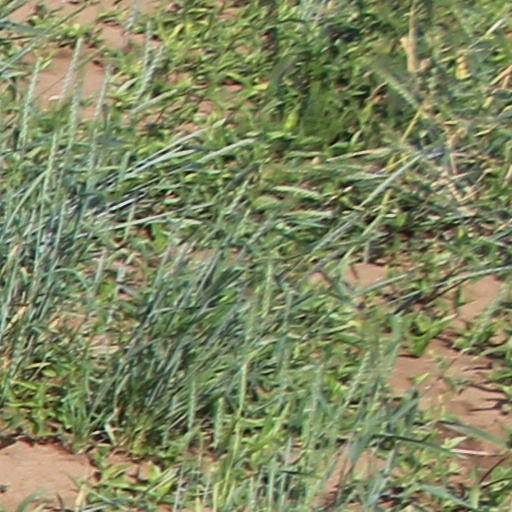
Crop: wheat